Mark (Dintel)

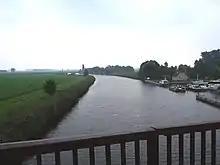
The Mark near Zevenbergen

The Mark is a river in the Dintel basin in Belgium and the Netherlands.